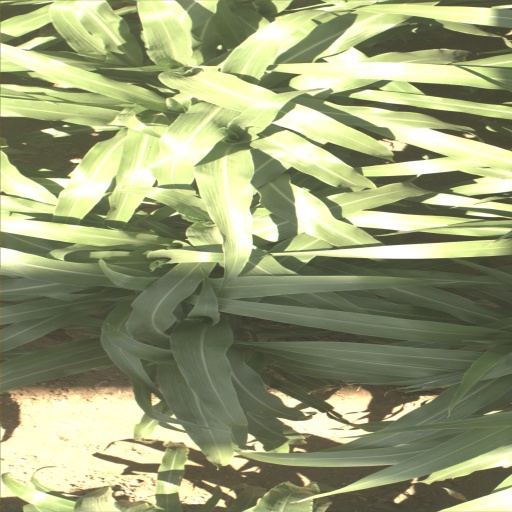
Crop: sorghum